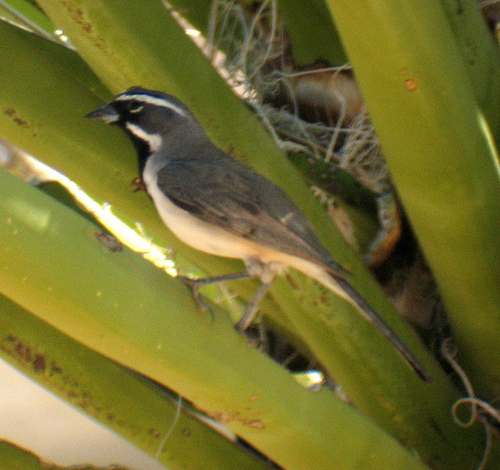
this black bird has sharp eyes and a white belly that gives it a nice contrast.
the head of the bird is grey with a white eyebrows and a white belly and chest.
the eyebrow, breast and belly on this bird is white.
the gray bird has a white eyebrow and malar stripe, a black throat and breast, and white belly and abdomen as well as a pointy, relatively small beak.
this small bird has a white belly and gray head and wings with white superciliaries
this bird is brown with white and has a long, pointy beak.
this bird has wings that are grey and has a white belly
this particular bird has a belly that is white and has gray secondaries
this bird has a black throat, brown cheek patch and a white belly.
this bird has wings that are grey and has a white belly
Species: Black Throated Sparrow